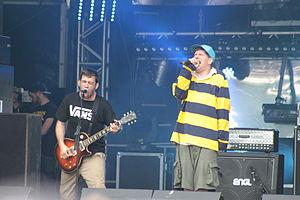
Aaron Dalbec et Aaron Bedard, Bane, fr:Helfest 2013, Fr-44-Clisson.
Bane, est un groupe de punk hardcore américain, originaire de Worcester, dans le Massachusetts. Bane est un projet parallèle formé en 1995, par Aaron Dalbec et Matt Firestone. Le groupe se sépare en 2016.